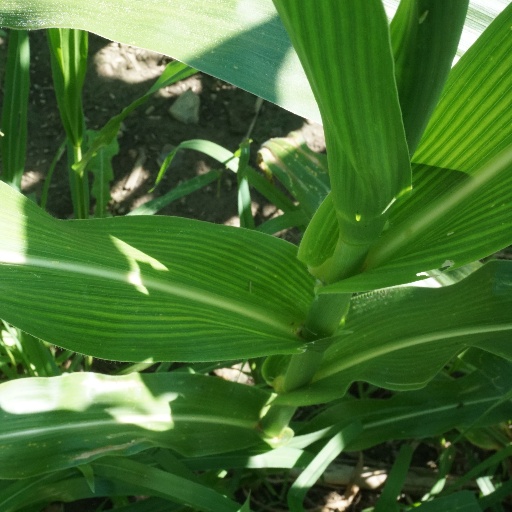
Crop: maize; corn